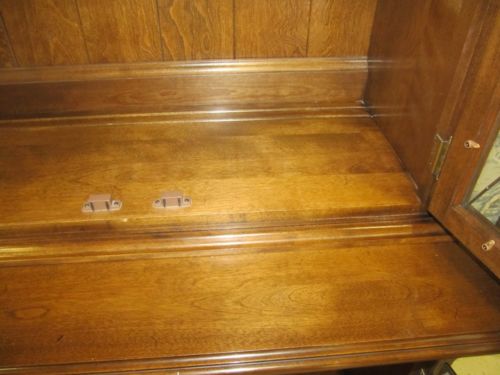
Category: cabinet